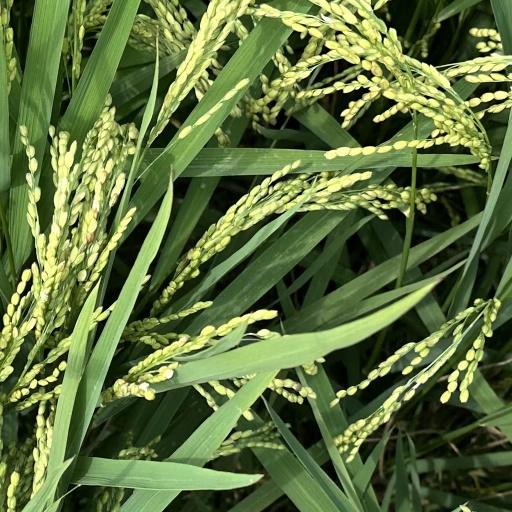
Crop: rice